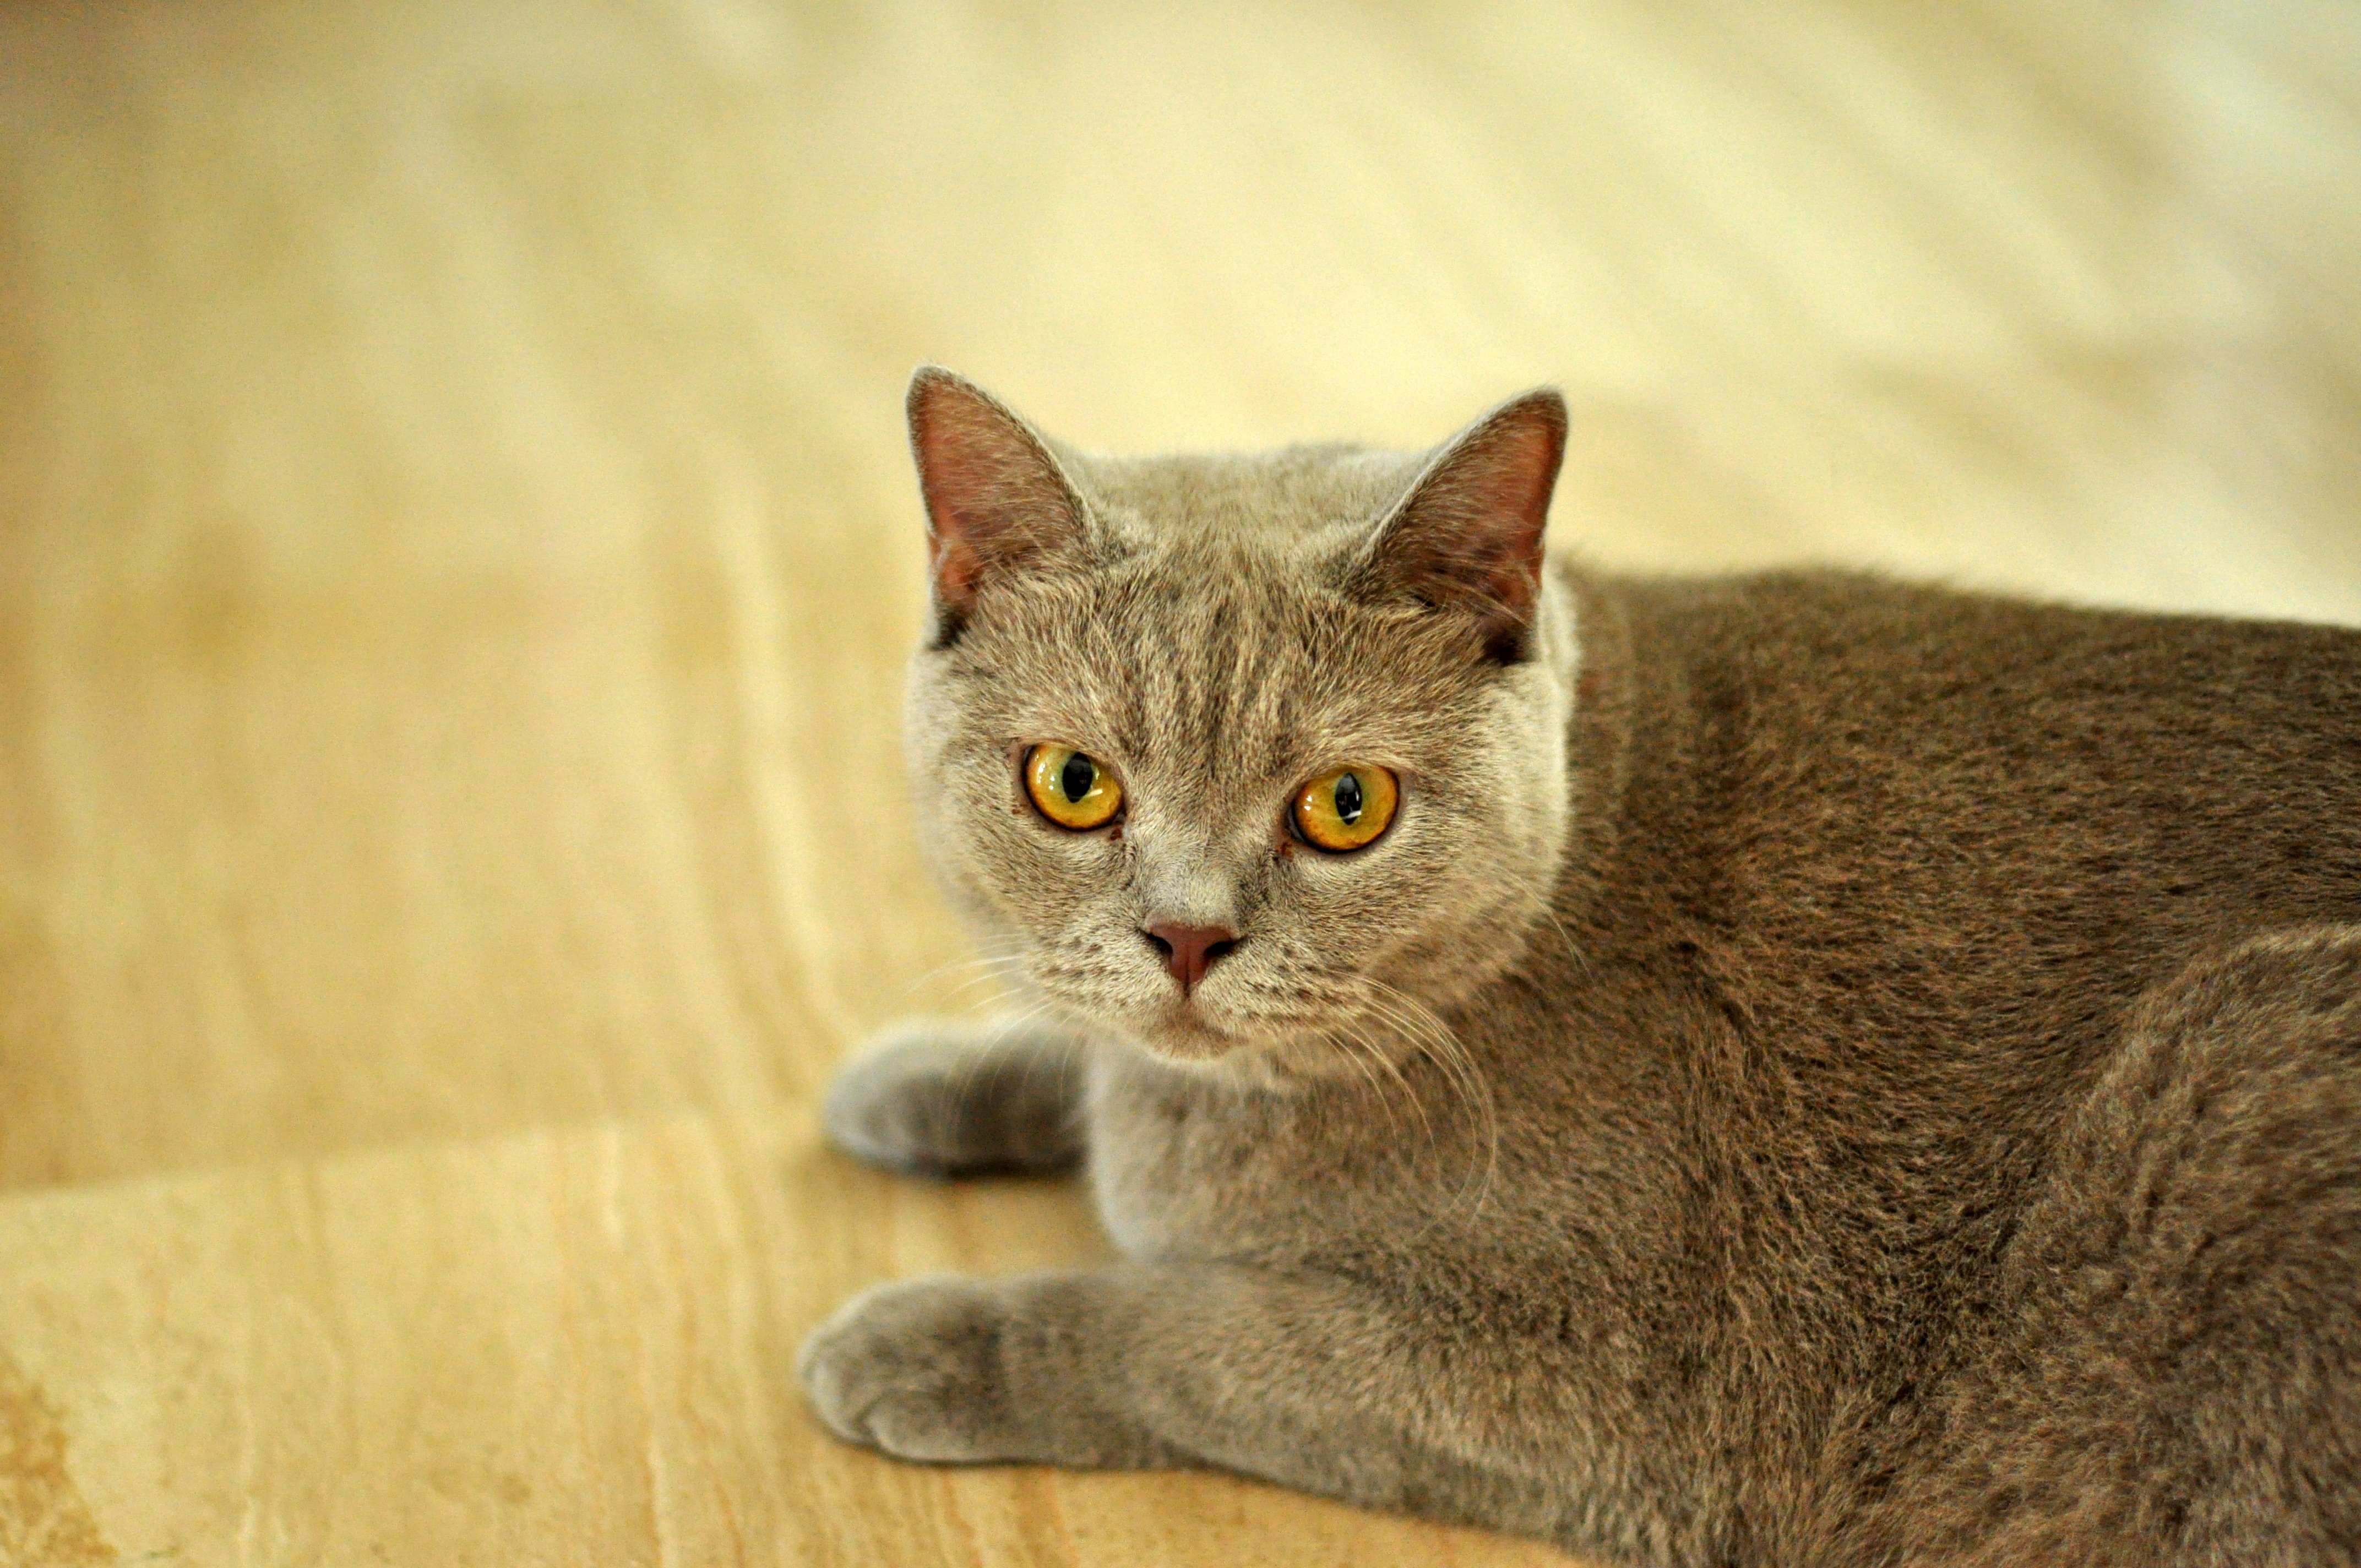
pet, cat, feline, mammal, fauna, whiskers, vertebrate, british, domestic, shorthair, burmese, purebred, british shorthair, european shorthair, chartreux, russian blue, korat, small to medium sized cats, cat like mammal, carnivoran, domestic short haired cat, ocicat